La liceale

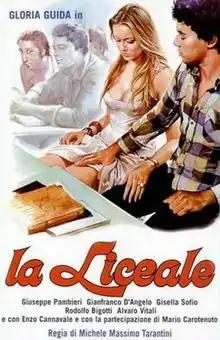

La liceale (internationally released as The Teasers, Under-Graduate Girls and Sophomore Swingers) is a 1975 commedia sexy all'italiana directed by Michele Massimo Tarantini. The film is considered the real breakout title for Gloria Guida and generated a "Liceale" film-series which consists of five titles, four of them starring Gloria Guida. It was followed by "La liceale nella classe dei ripetenti".